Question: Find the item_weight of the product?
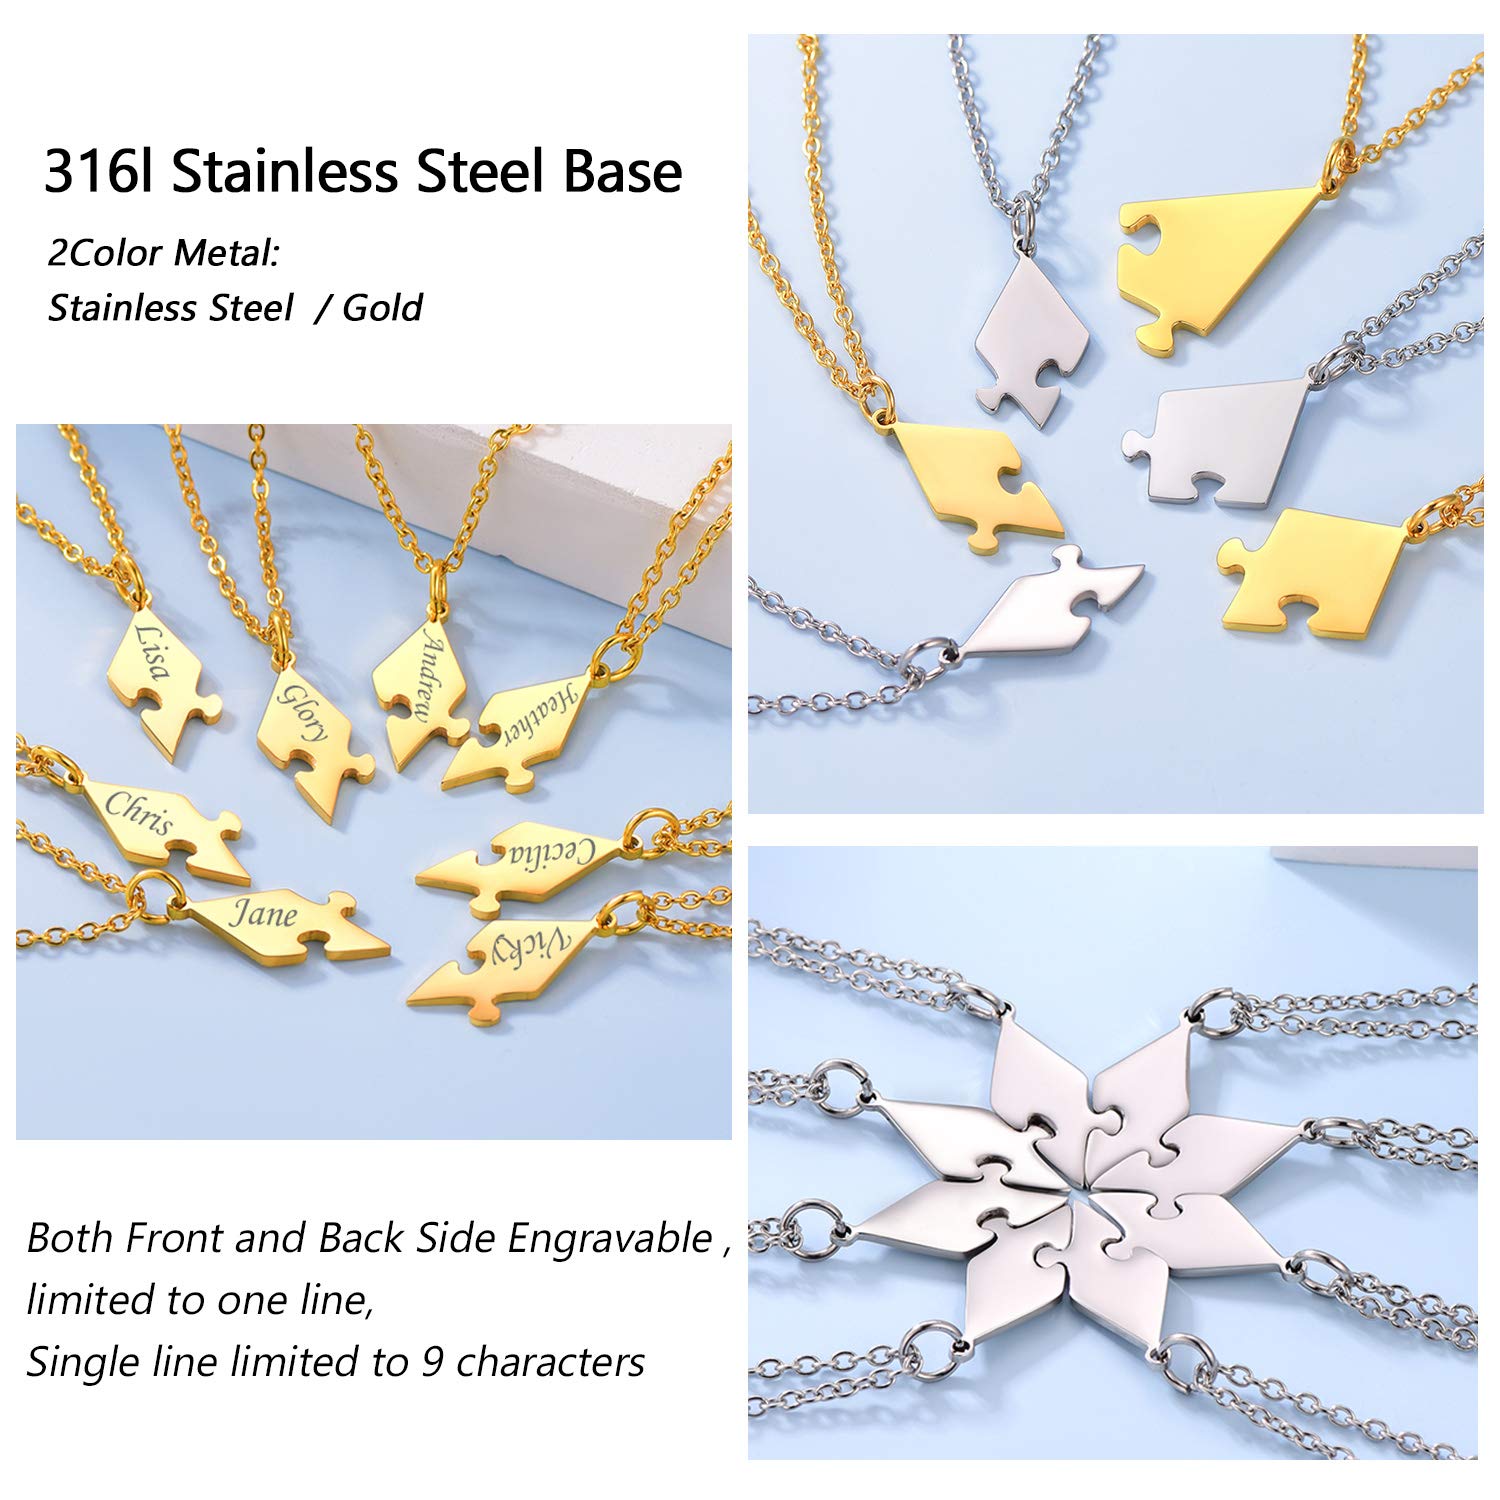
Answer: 9.0 ton